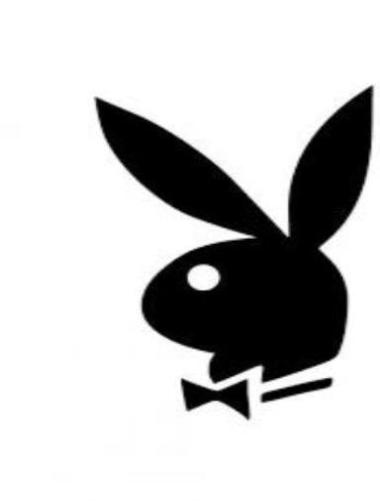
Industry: Clothes